Salt Lake Valley Emergency Communications Center

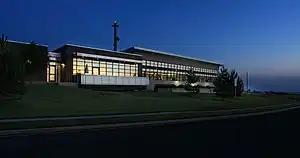
Salt Lake Valley Emergency Communications Center, West Valley City, Utah

Salt Lake Valley Emergency Communications Center (SLVECC) is a 9-1-1 police, fire, and medical emergency services dispatch agency located in West Valley City, Utah, United States. SLVECC is one of two primary public-safety answering point (PSAP) for Salt Lake County.